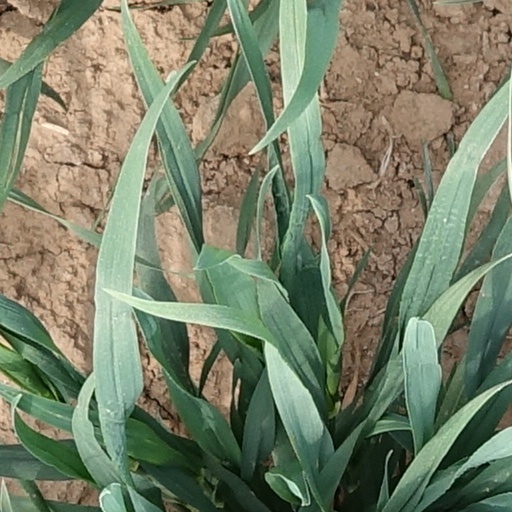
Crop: wheat